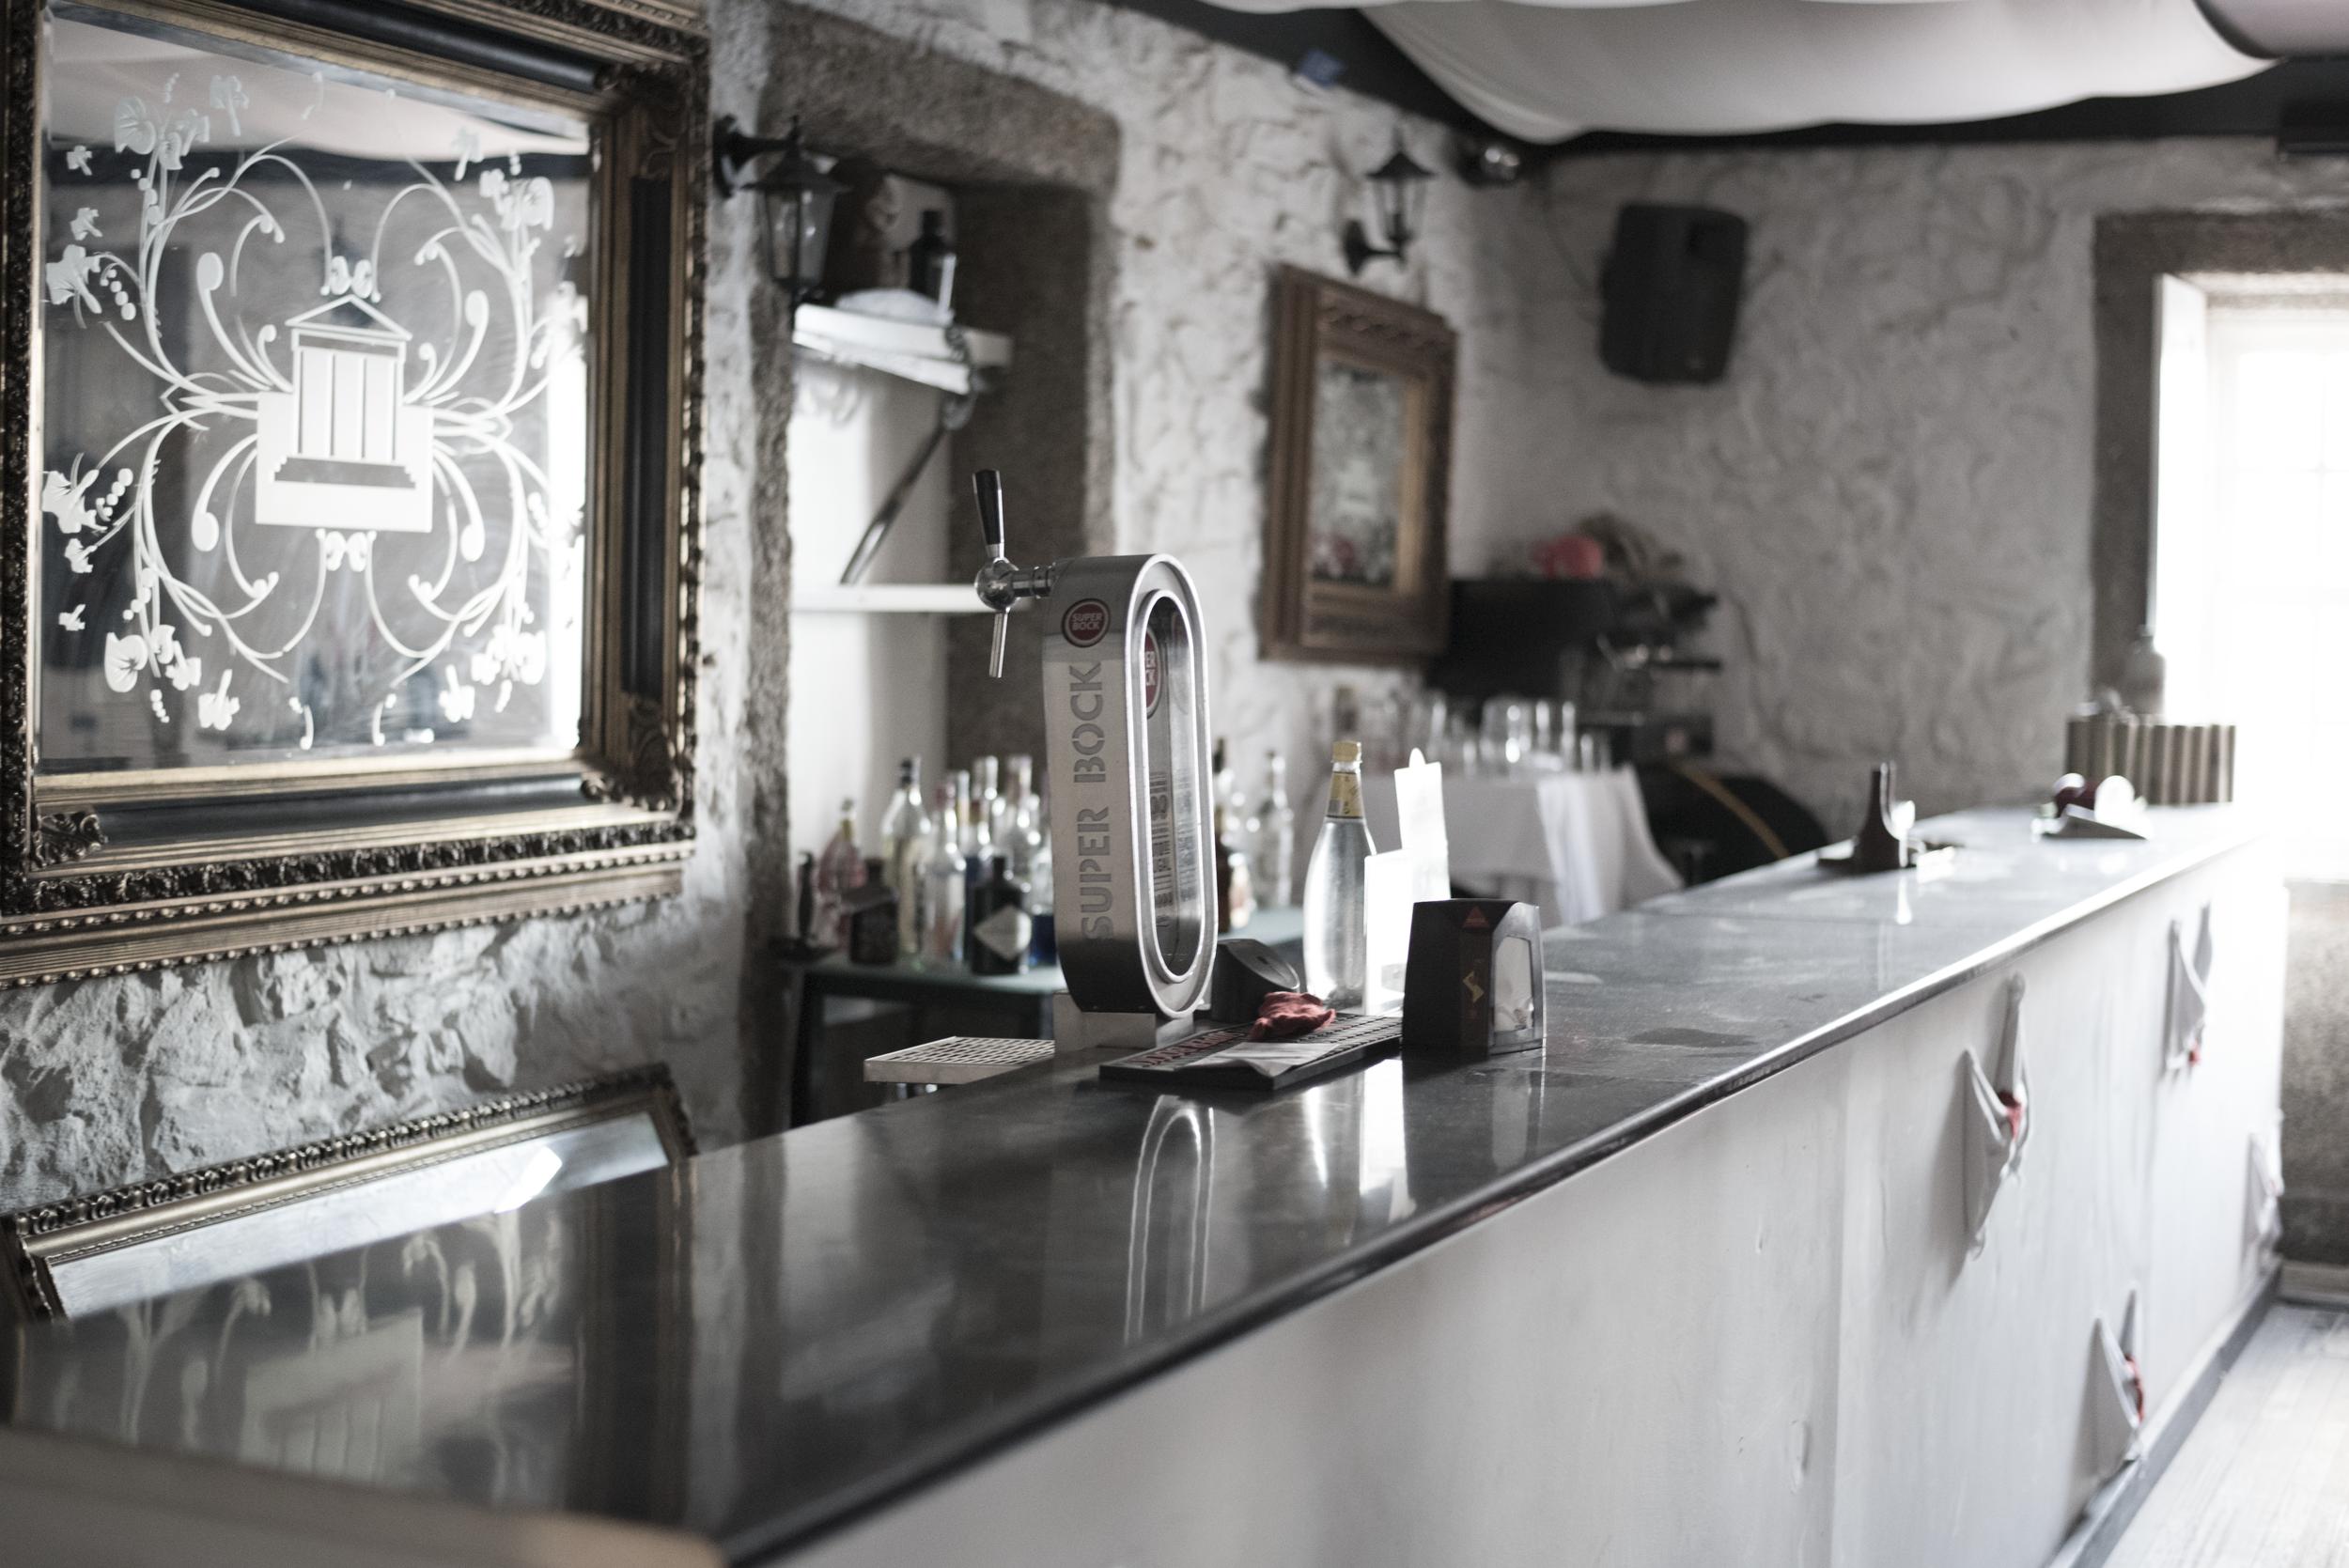
bar, cottage, kitchen, property, nikon, room, countertop, interior design, biere, portugal, d750, 500mmf18, apulia, bistrot, superbock